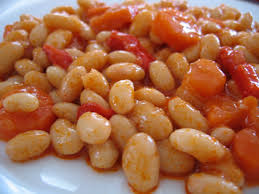
Yemek: kuru_fasulye